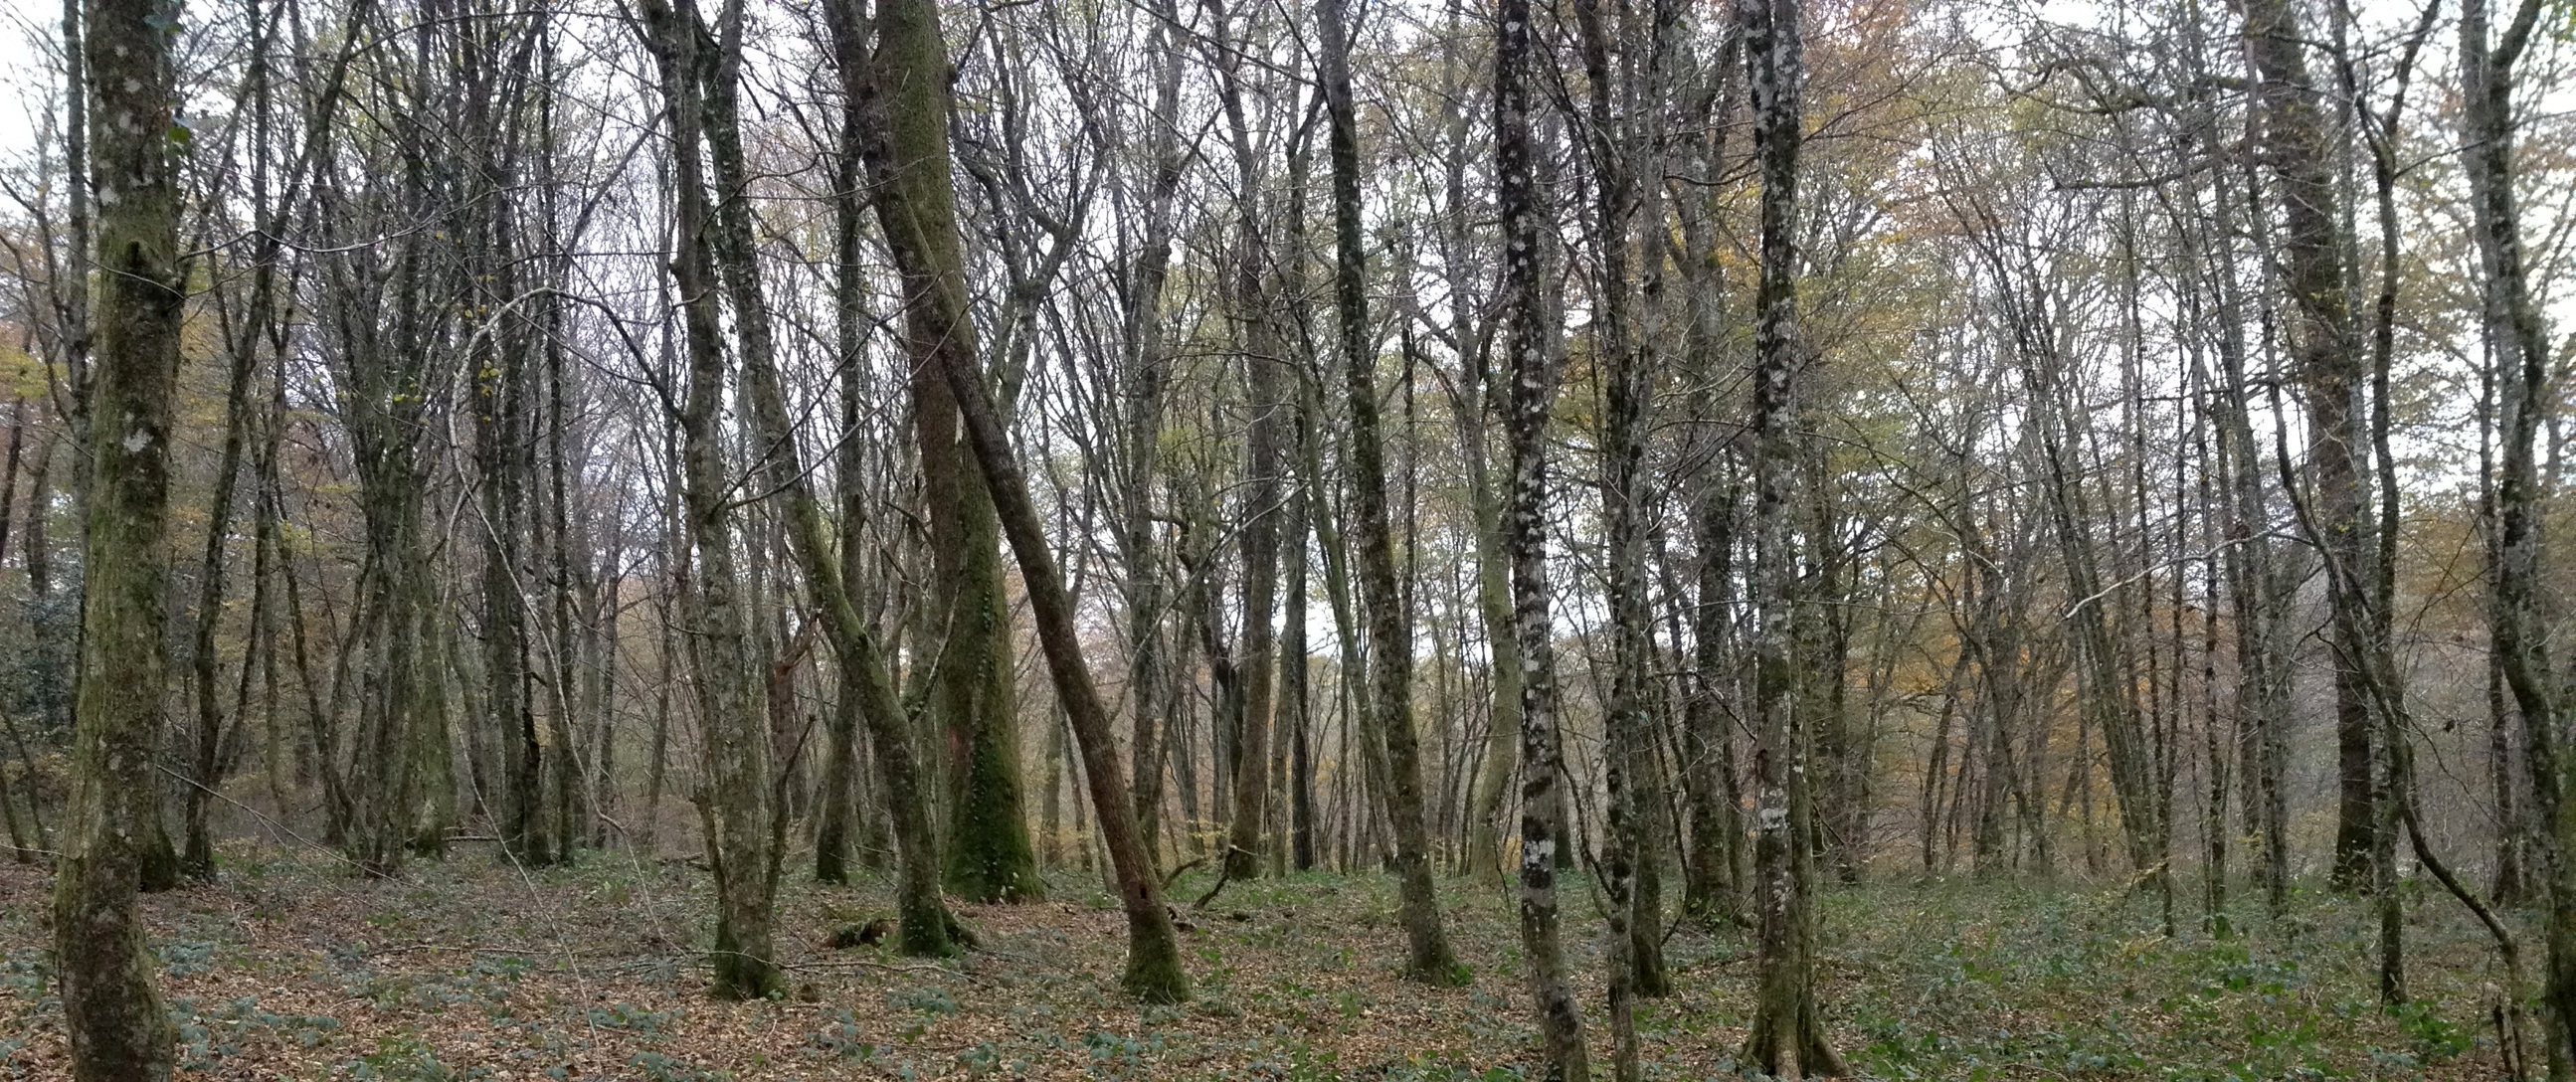
landscape, tree, nature, forest, swamp, branch, plant, wood, field, fall, trunk, birch, trees, leaves, spruce, hardwood, deciduous, wetland, undergrowth, grove, woodland, habitat, larch, ecosystem, flowering plant, biome, old growth forest, natural environment, woody plant, temperate broadleaf and mixed forest, temperate coniferous forest, land plant, riparian forest